Joe Perry (musician)

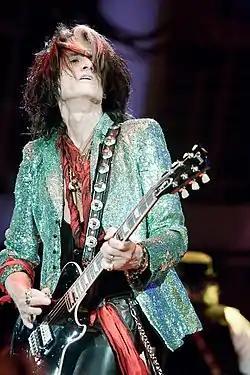
Perry performing with Aerosmith in April 2013

In late April and early May 2013, Aerosmith extended their Global Warming Tour to Australia, New Zealand, the Philippines, and Indonesia. This marked the band's first performances in Australia in 23 years, and the band's first-ever performances in the latter three countries. On May 30, Aerosmith performed as part of the "Boston Strong" charity concert for victims of the Boston Marathon bombing. The band also performed at a handful of shows in the U.S. and Japan in July and August. In the fall of 2013, Aerosmith extended their tour to Central and South America, including their first-ever performances in Guatemala, El Salvador and Uruguay.